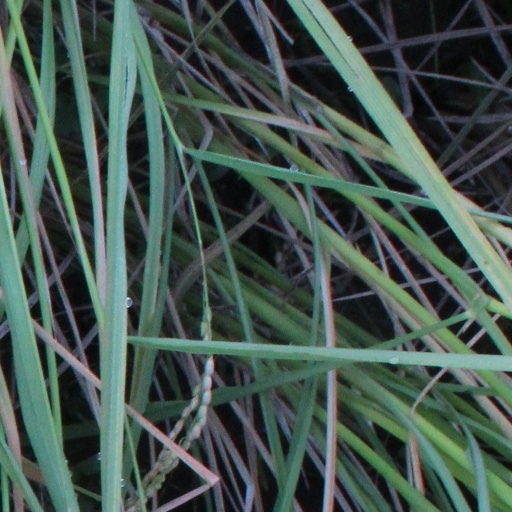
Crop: rice